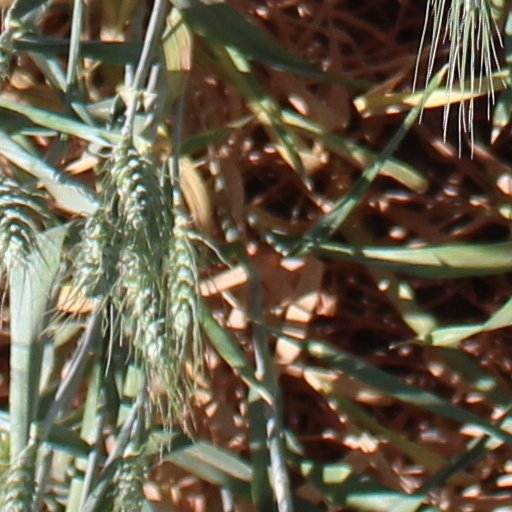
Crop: wheat